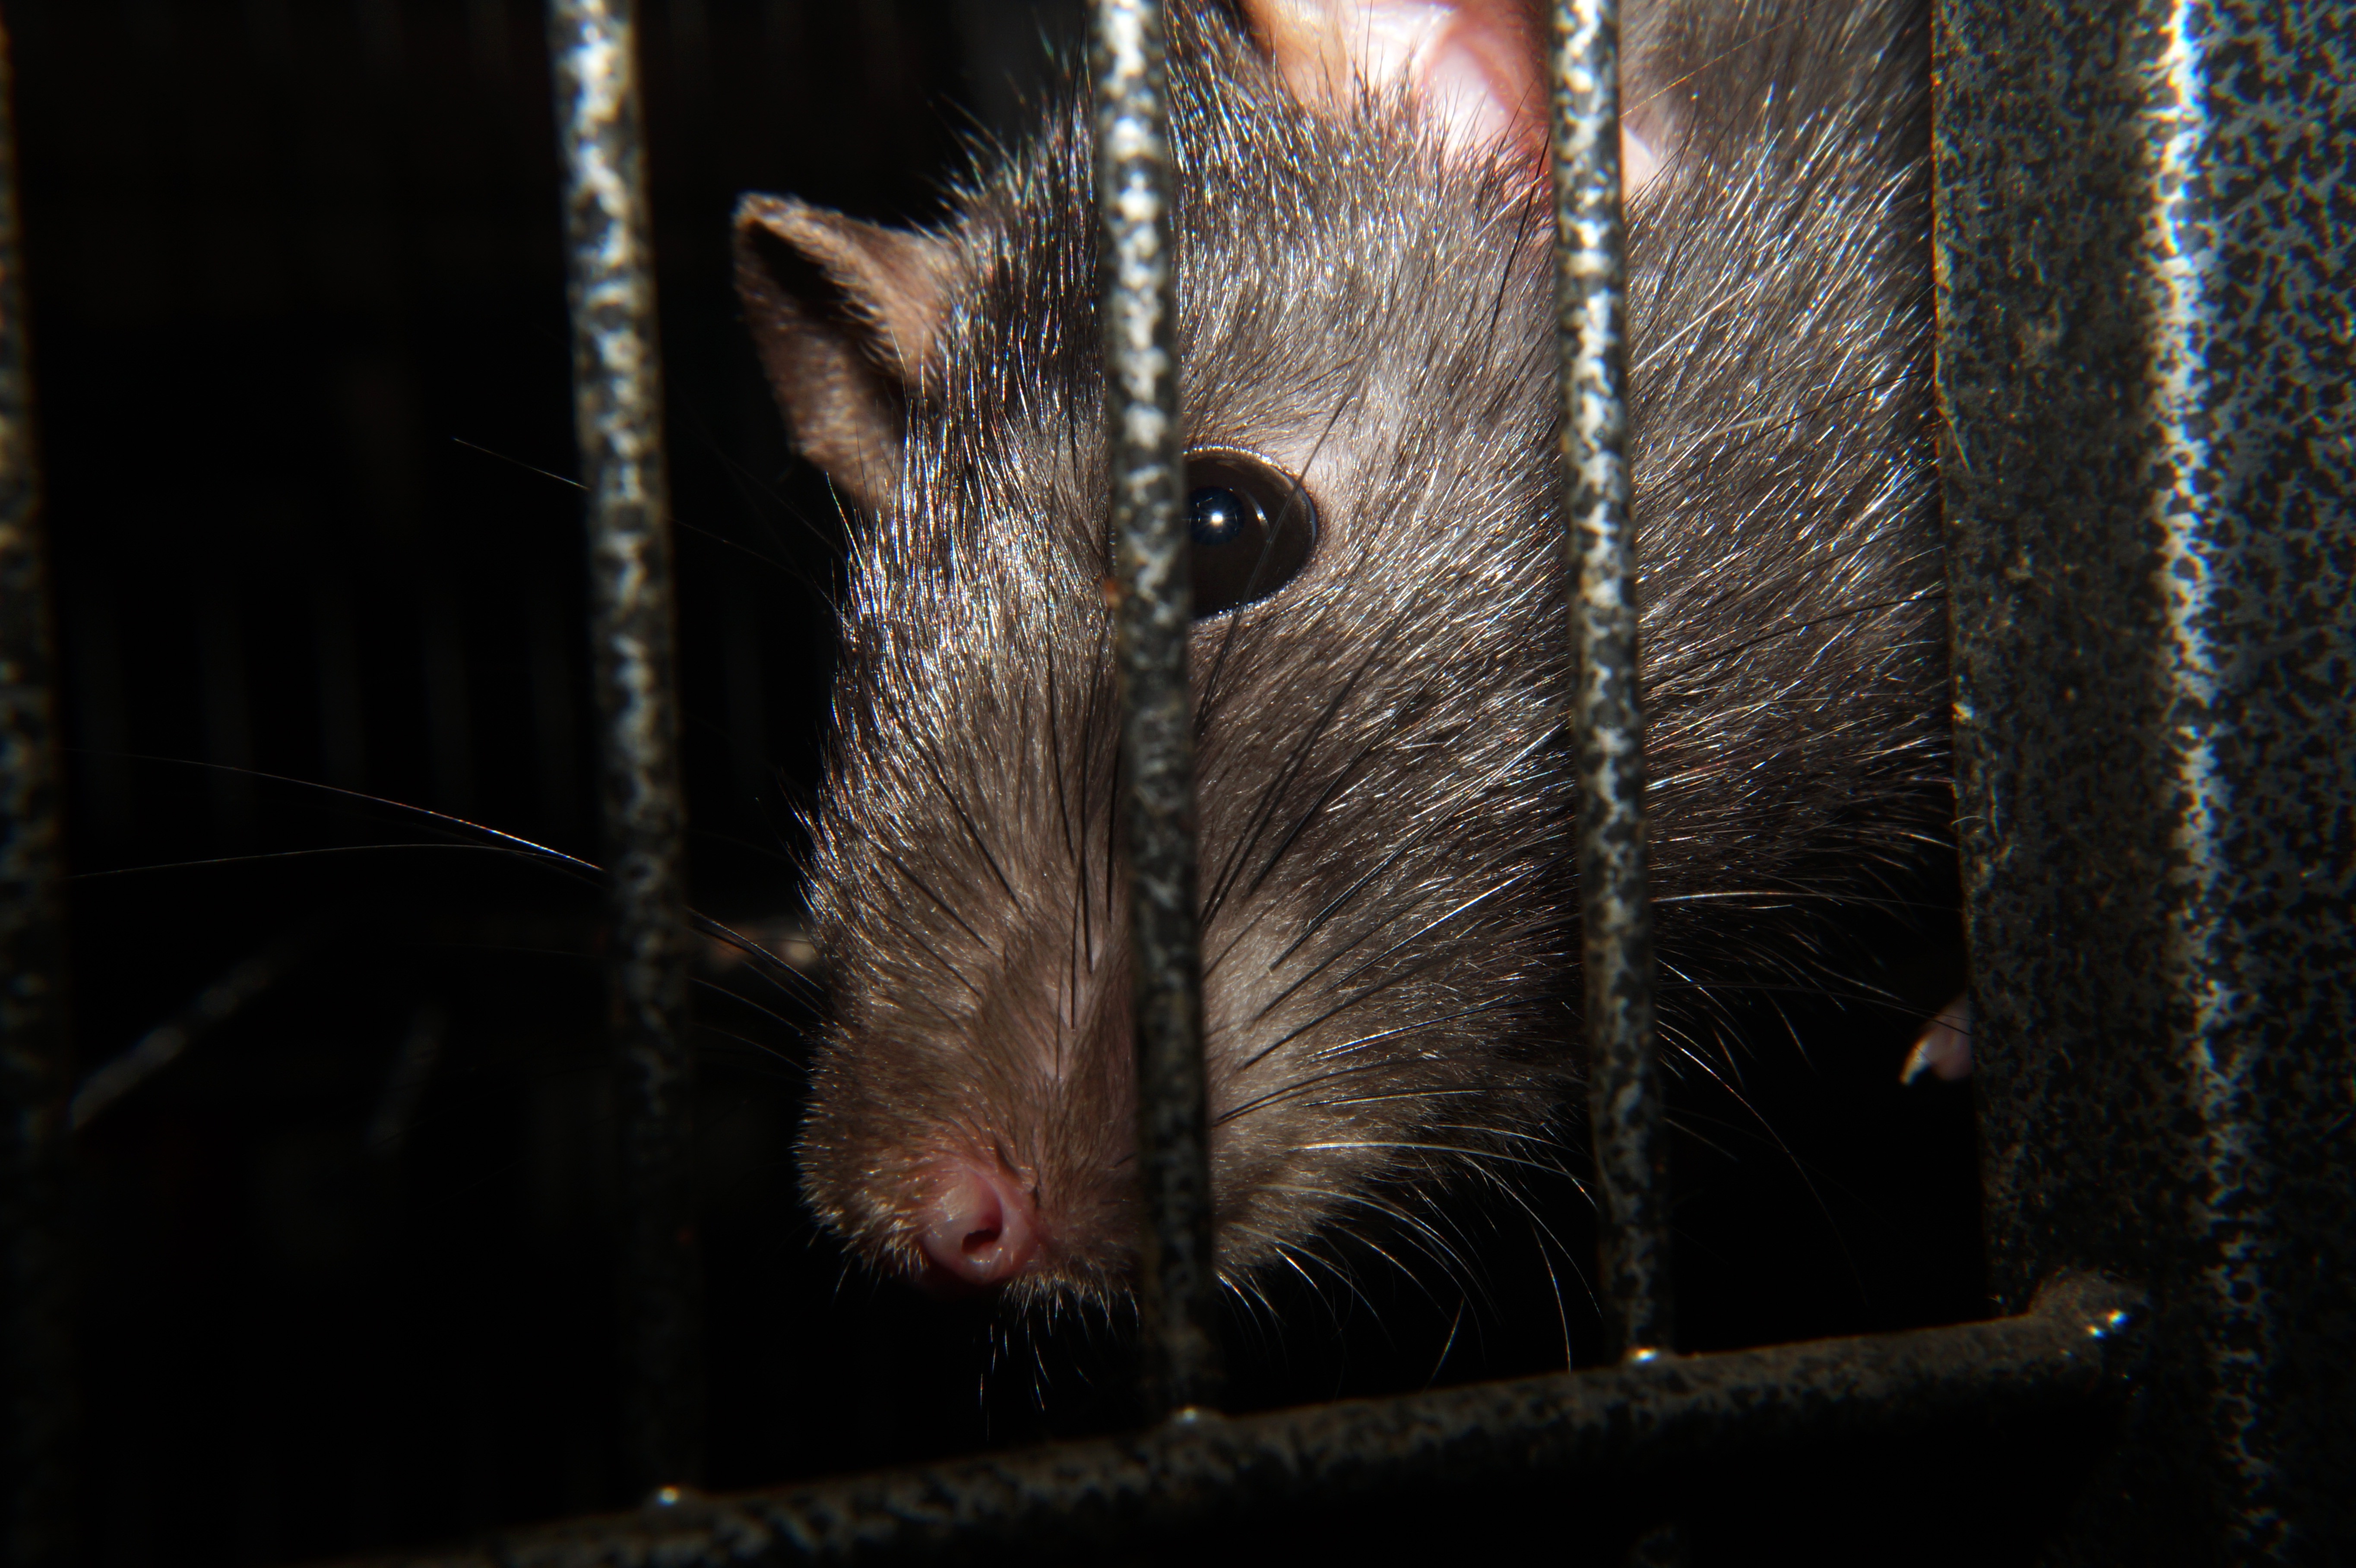
mouse, female, wildlife, mammal, close, rodent, fauna, rat, whiskers, eye, head, vertebrate, nager, pest, muroidea, muridae